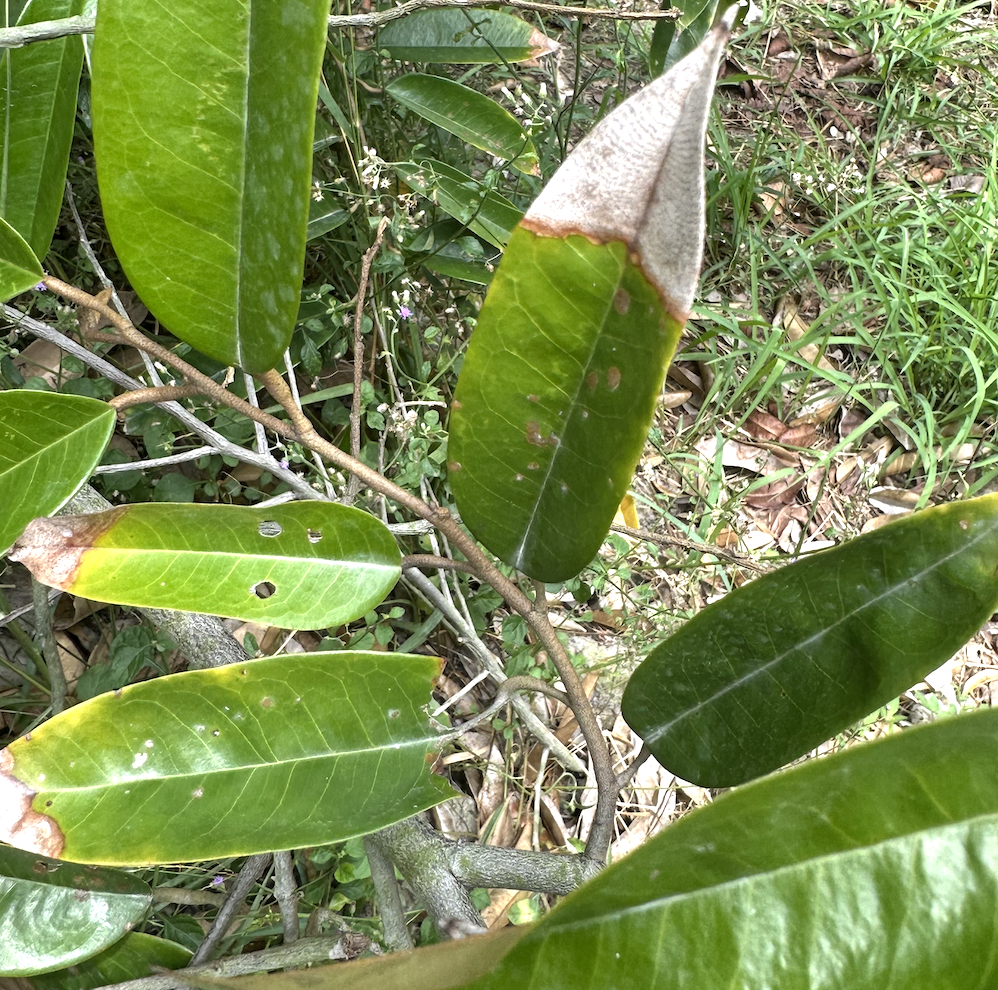
Label: anthracnose_disease